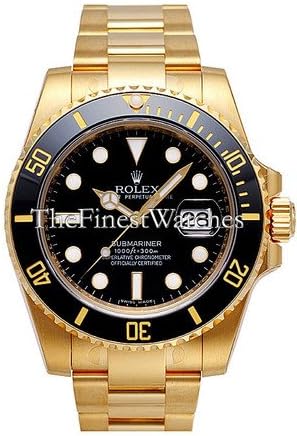
Rolex Submariner Yellow Gold Watch Black Dial Watch 116618
Category: AMAZON FASHION
40mm 18K yellow gold case, black time lapse Cerachrom bezel, black dial, and Oyster Glidelock bracelet. Water resistant to 1000 feet.
Features: Imported | 100% Authentic Rolex Submariner; Reference# 116618LN-0001; | Case diameter: 40mm; Case material: 18k Yellow Gold; Dial color: Black; | Bracelet type: Oyster; Bracelet material: 18k Yellow Gold; Buckle type: Fold-over; | Automatic movement, Self-winding, Swiss made; | Package Includes: the unworn Rolex Submariner watch, Rolex booklets, hang-tags (if were supplied by AD), Rolex warranty, COSC Certificate/Seal, Appraisal for insurance purposes, 2-year warranty from Diamond Source NYC (additional to manufacturer’s), Rolex Watch-box.